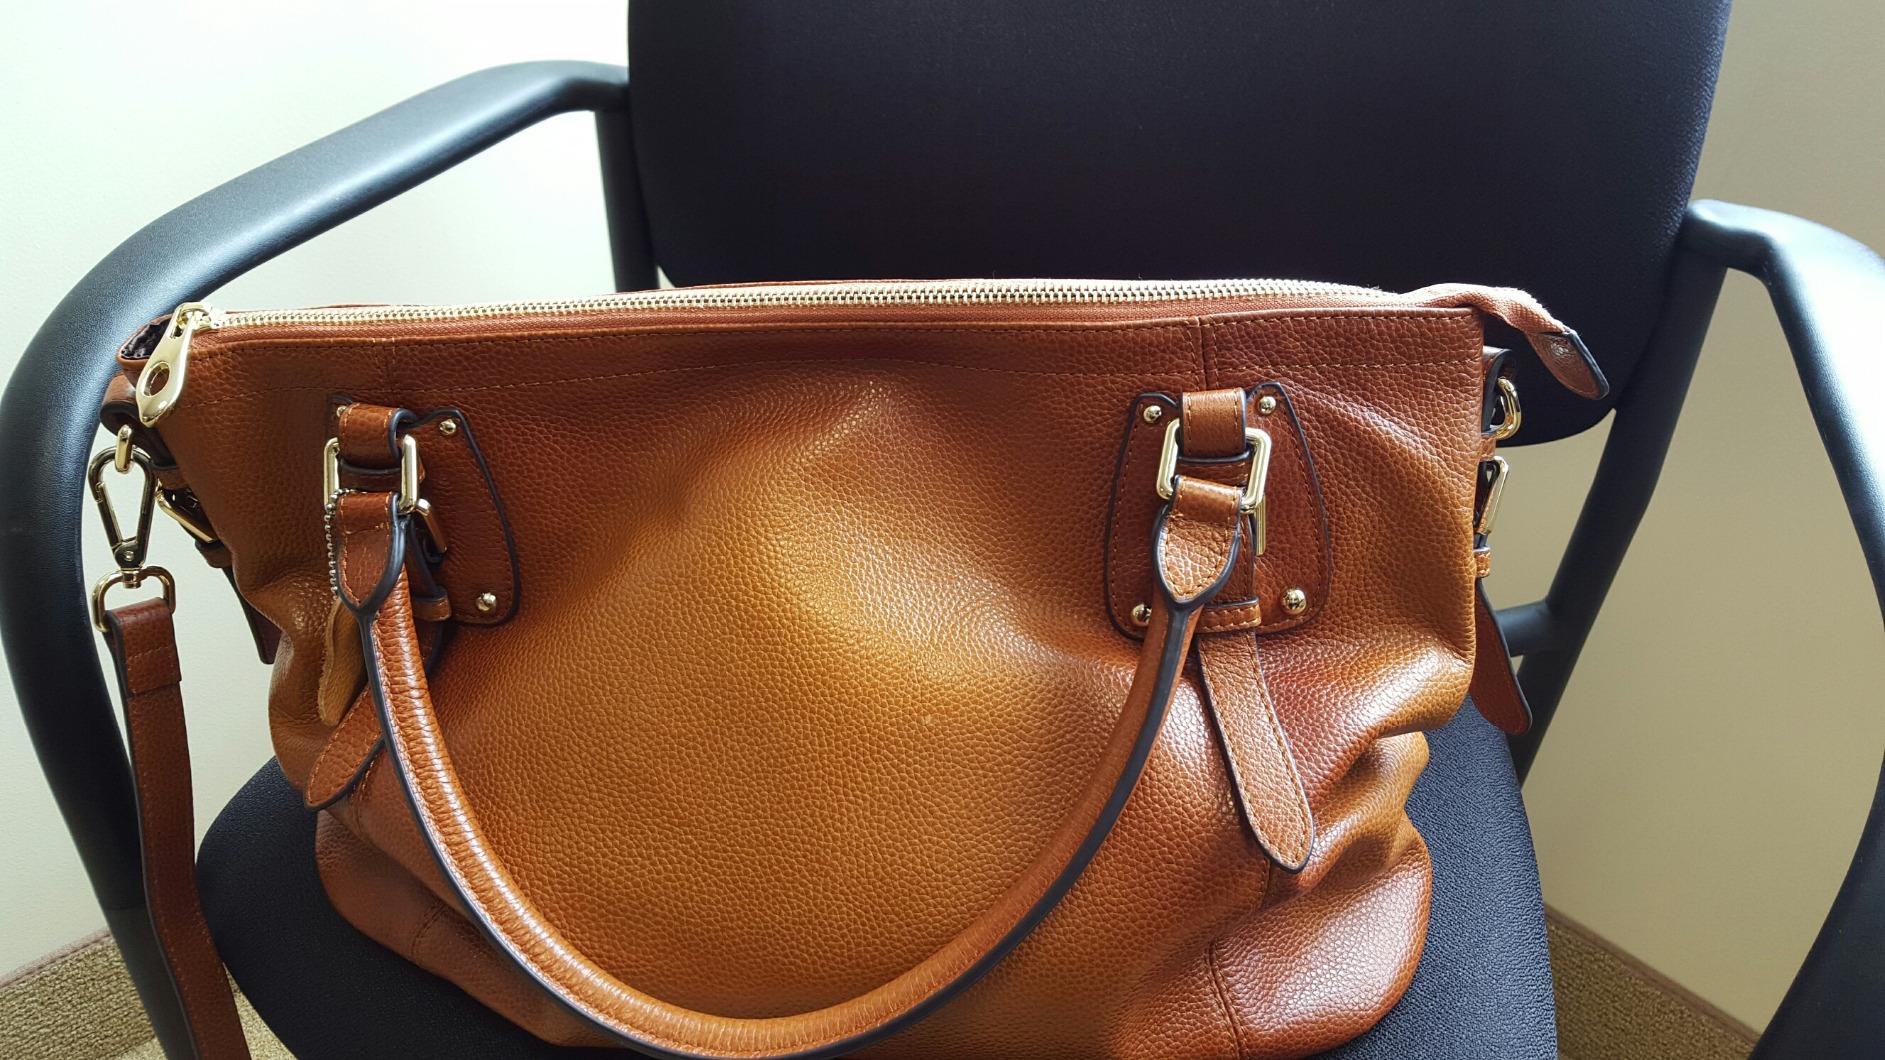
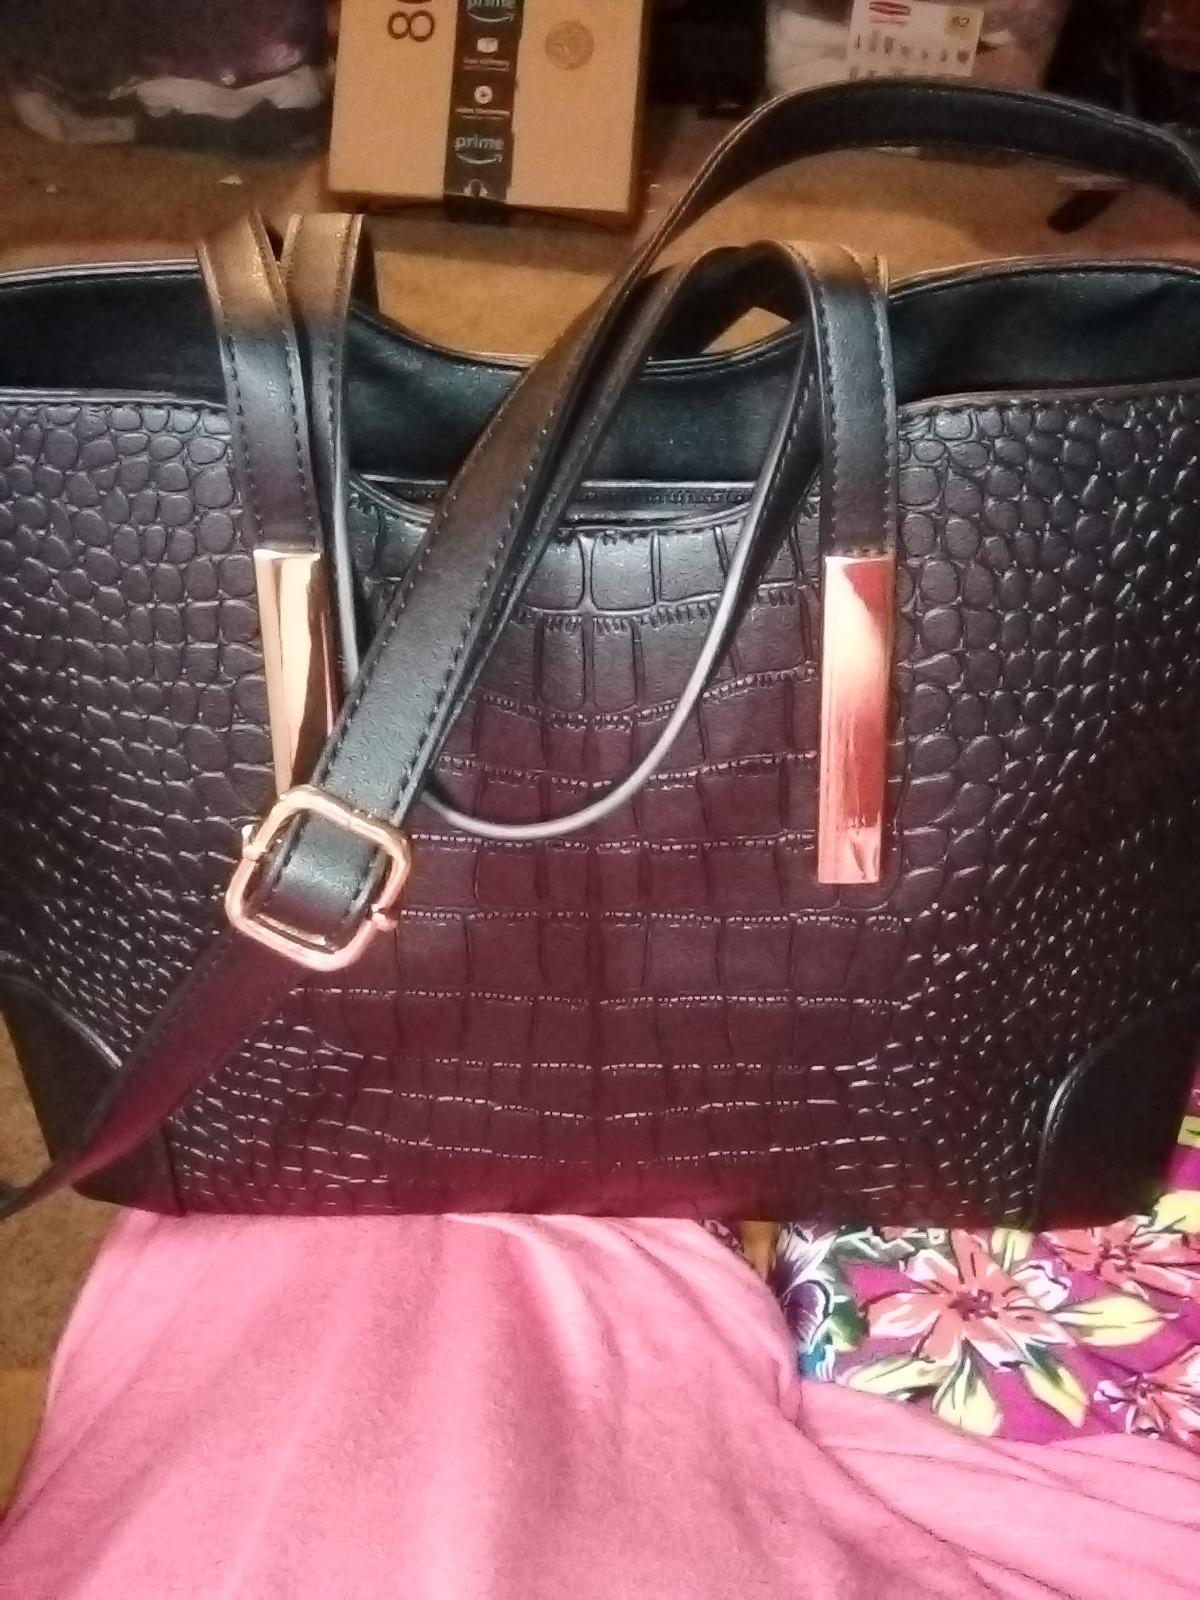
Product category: accessories_handbag
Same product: no